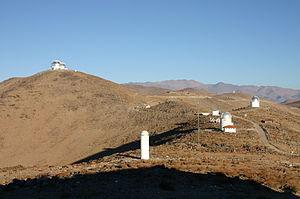
L'Observatoire de Las Campanas est un observatoire astronomique professionnel américain de la fondation de recherche Carnegie Institution de Washington. Il est situé dans la Cordillère des Andes, au Chili, 27 km plus au nord que l'observatoire de La Silla. Il héberge en particulier les deux télescopes Magellan de 6 m de diamètre.